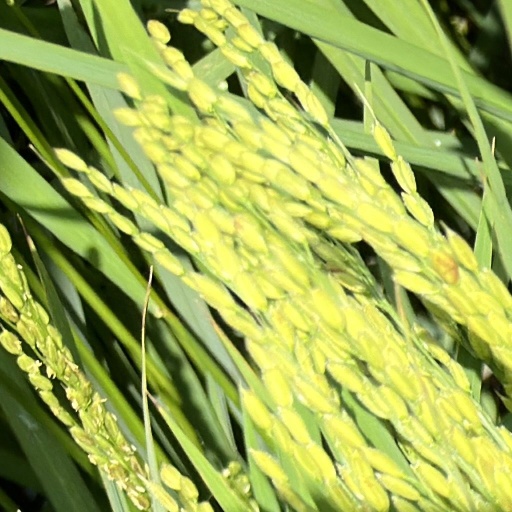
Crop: rice